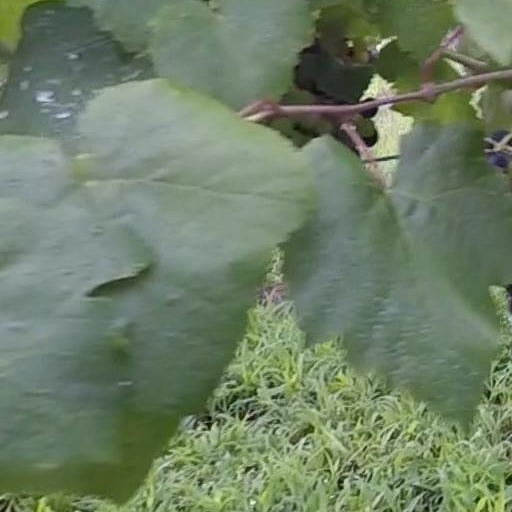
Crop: grape